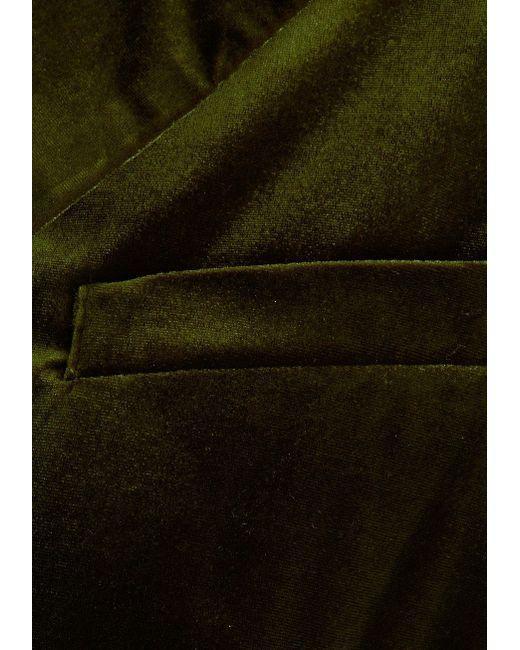
Stilvoller schwarzer Mantel für Männer und Frauen